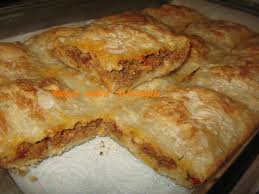
Yemek: borek